XTC

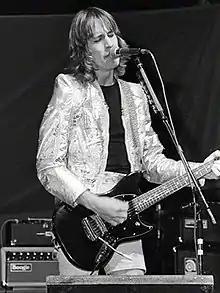
"Skylarking" producer Todd Rundgren performing with Utopia in 1978

XTC released the 1983 holiday single "Thanks for Christmas" under the pseudonym Three Wise Men. It was produced by David Lord, owner of Crescent Studios in Bath, and they subsequently negotiated a deal that allowed them to work as much as they wanted on their next album at his studio. Some of the album was recorded using a Linn LM-1 Drum Computer, and extensive time was spent on its programming. Partridge envisioned the work as "industrial pop" inspired by Swindon, a "railway town". The result, "The Big Express", returned the group to a brighter and uptempo sound marked by studio experimentation and denser arrangements, setting a template that they would develop on subsequent albums. He jokingly referred to some parts of the album as the only time the group were befallen with stereotypical 1980s-style production. It was released in October 1984, reaching a higher chart position than "Mummer", but was "virtually ignored" by critics. Virgin invested £33,000 into the music video for "All You Pretty Girls" to little effect. The band were charged for the sum.